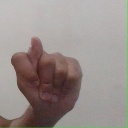
अक्षर: ट